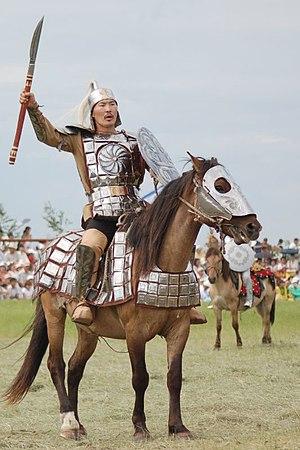
Cet article recense les pratiques inscrites au patrimoine culturel immatériel en Russie.
L'Olonkho est un genre poétique chanté a cappella de la tradition orale iakoute. Présente dans l'espace culturel turco-mongol, l'épopée constitue le texte unique de ce genre. Les motifs et types varient tout en suivant un canon fondamental et définissable.